Villawood Immigration Detention Centre

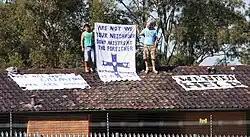
Protesters at the detention centre as of 22 April 2011.

Management of the centre was outsourced to private company G4S Australia from 2003 to 2009.